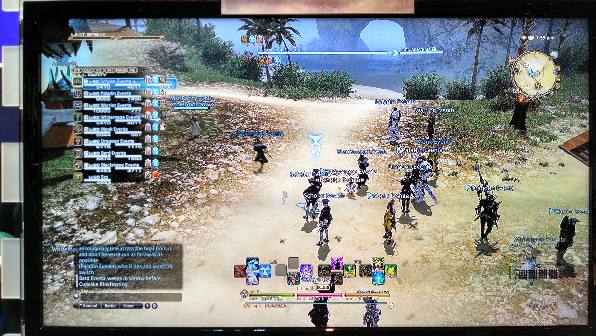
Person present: No